BrightHouse (retailer)

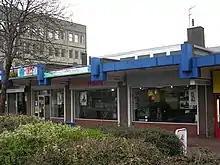
A branch of BrightHouse in Bramley, Leeds

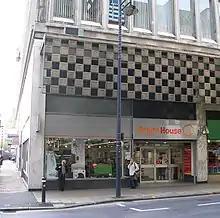
A branch in Bradford.

Brighthouse was founded by Thorn EMI in April 1994 as Crazy George, and intended to be a sister company to Radio Rentals.